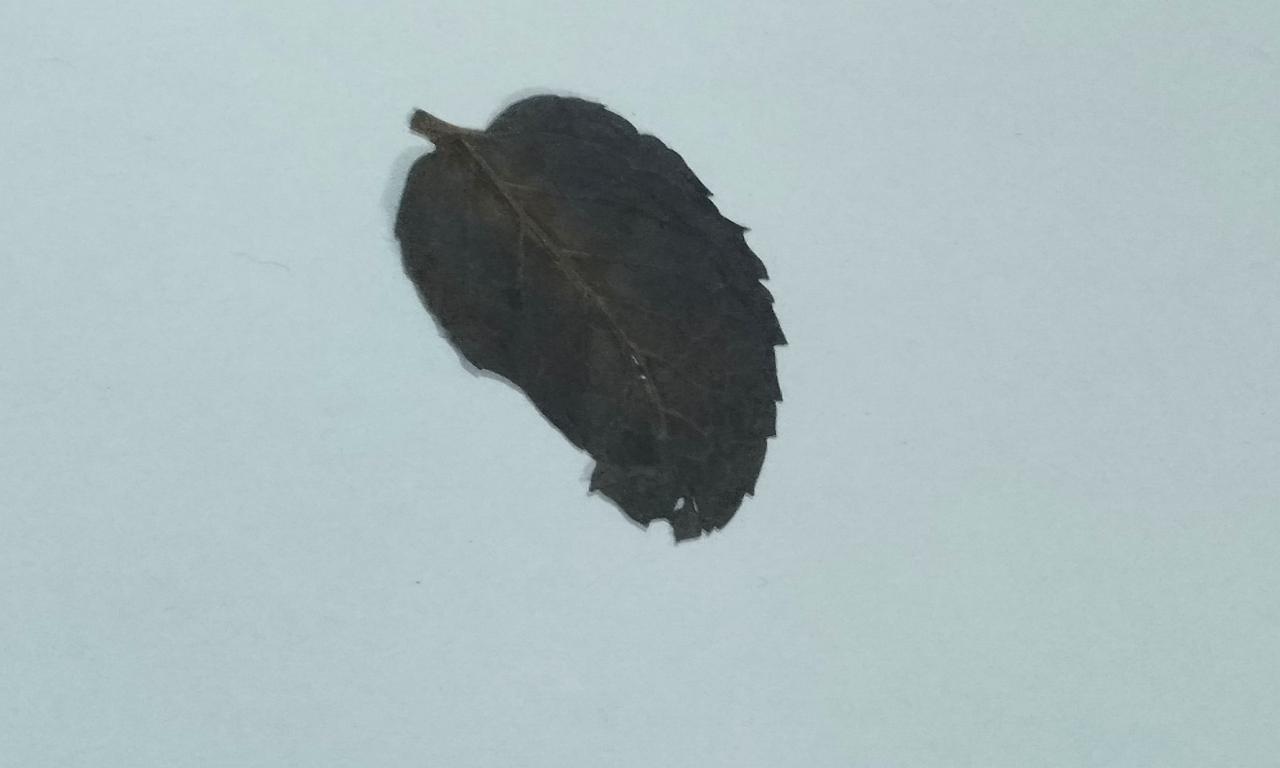
Label: Dried